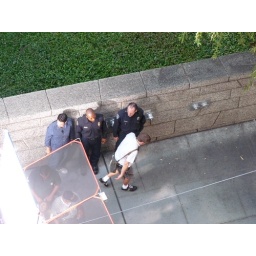
Trauma the new NBC TV show filming in San Francisco at Bush and Sansome street